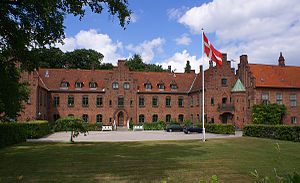
Roskilde Kloster
Roskilde Kloster
Roskilde Kloster, Det tidligere Roskilde Adelige Jomfrukloster
Roskilde Kloster er en stiftelse i Roskilde, hvor personer med dansk indfødsret kan ansøge om bolig. Indtil fusionen med Odense Adelige Jomfrukloster var stiftelsens navn Roskilde Adelige Jomfrukloster.